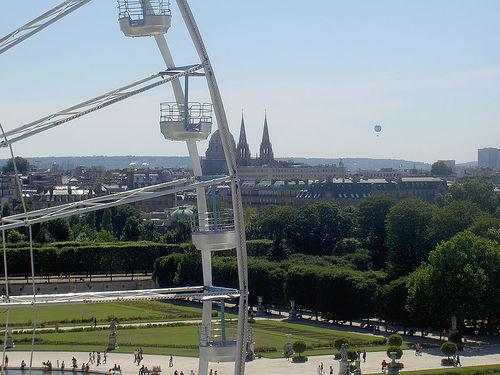
Weather: sun or clear